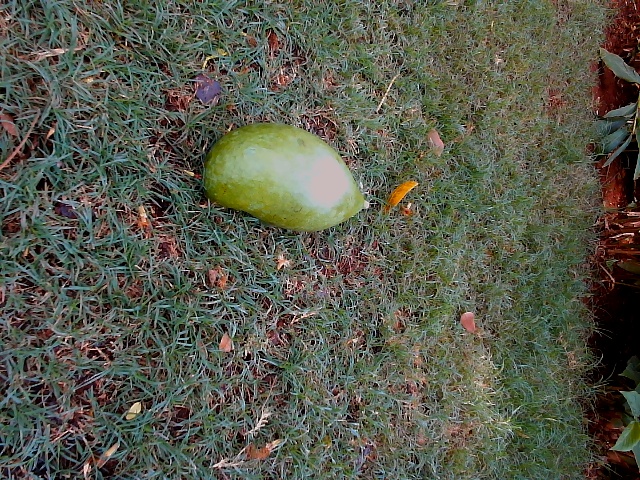
Label: Raw_Mango